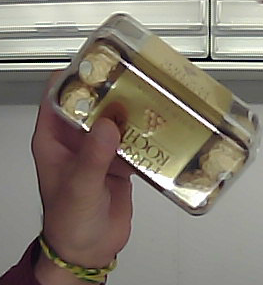
Product: rocher_chocolate